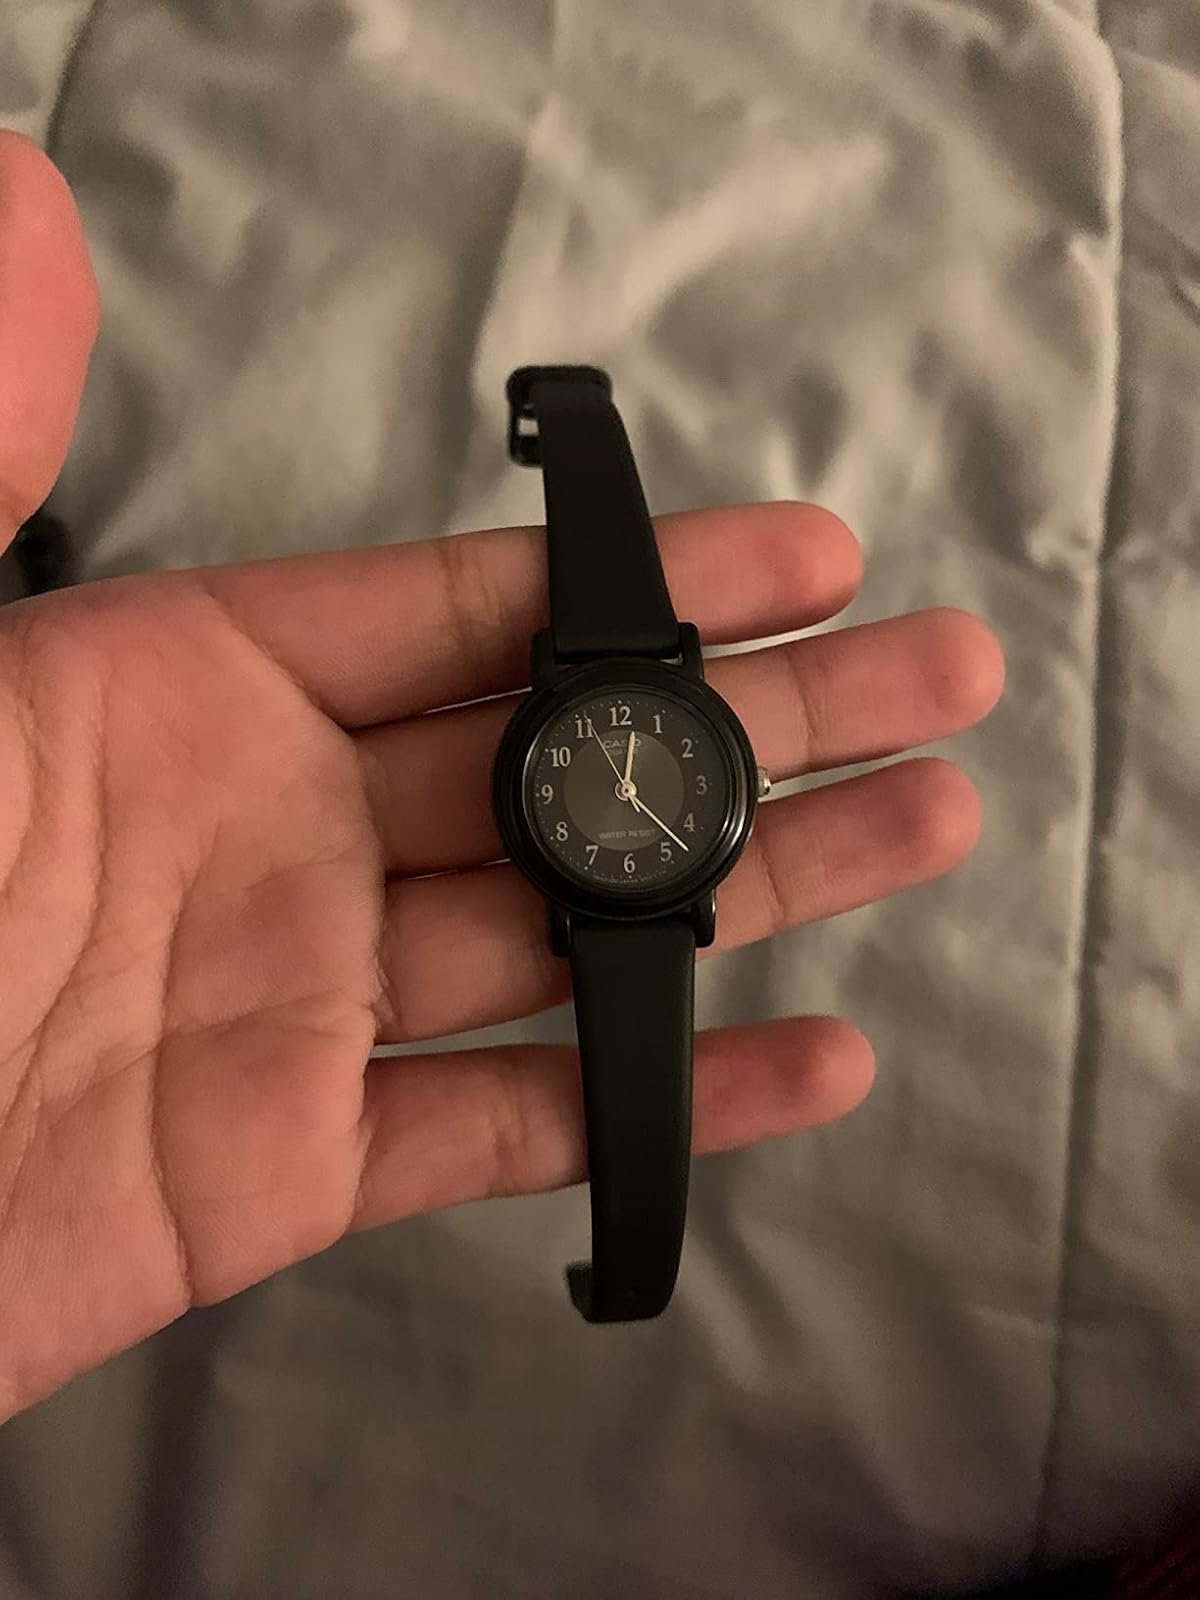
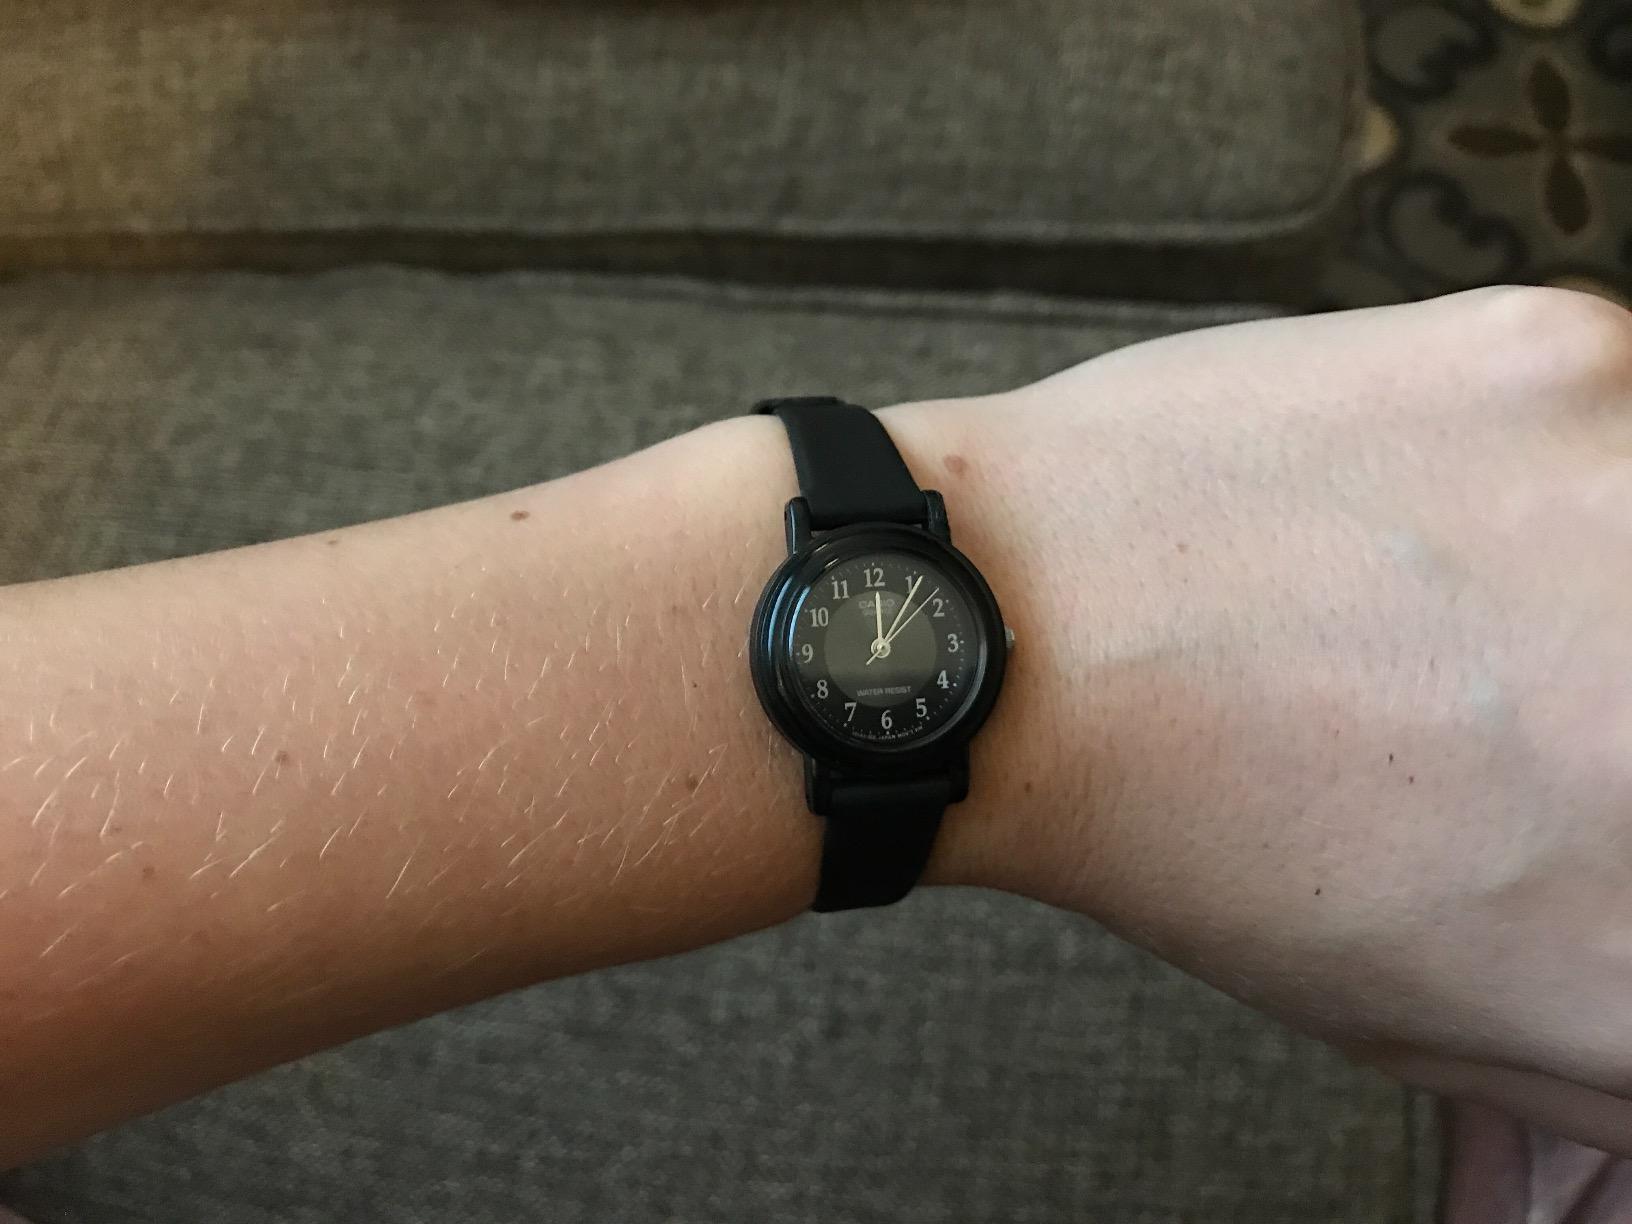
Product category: accessories_watch
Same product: yes